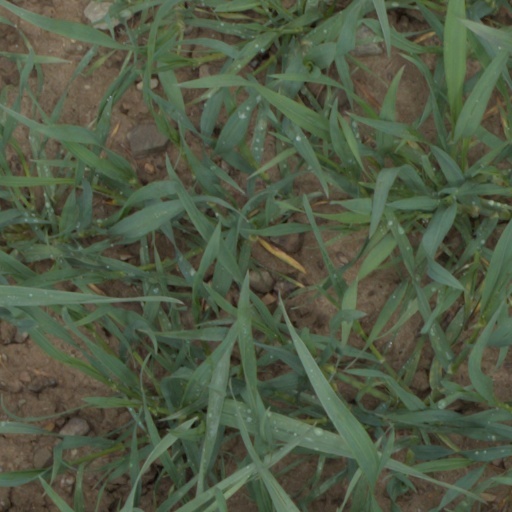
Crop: wheat